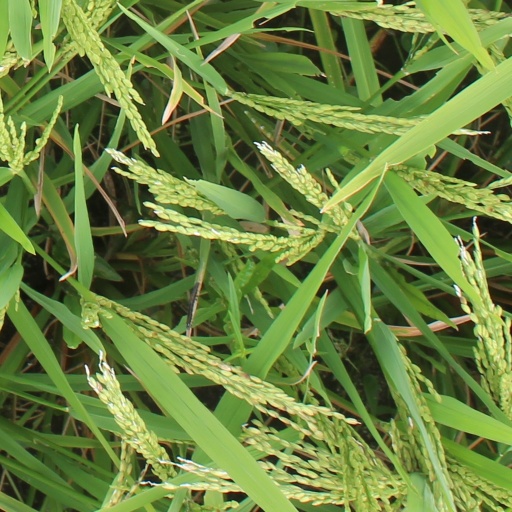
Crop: rice